Alex Ferguson

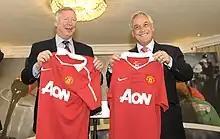
Ferguson with Sebastian Piñera in 2010

Although the team had a slow start to the 2008–09 season, United won the Premier League with a game to spare, making Ferguson the first manager in the history of English football to win the top division three times consecutively, on two separate occasions. Ferguson had now won 11 league titles at Manchester United, and the 2008–09 season title success put them level with Liverpool as league champions on a record 18 occasions in total. They also won the League Cup on penalties after a goalless draw in the final against Tottenham, after becoming the first British club to win the FIFA Club World Cup in December 2008.